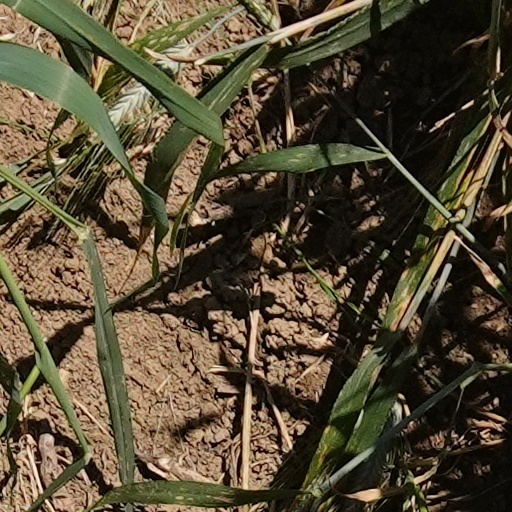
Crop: wheat